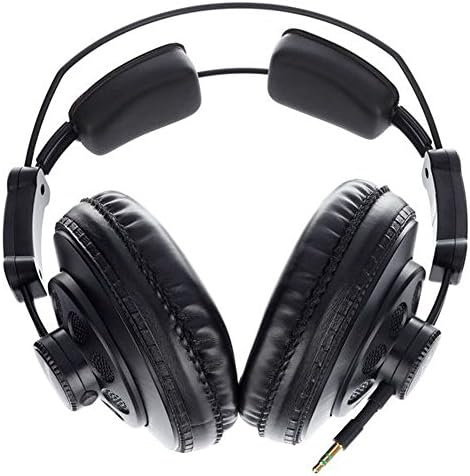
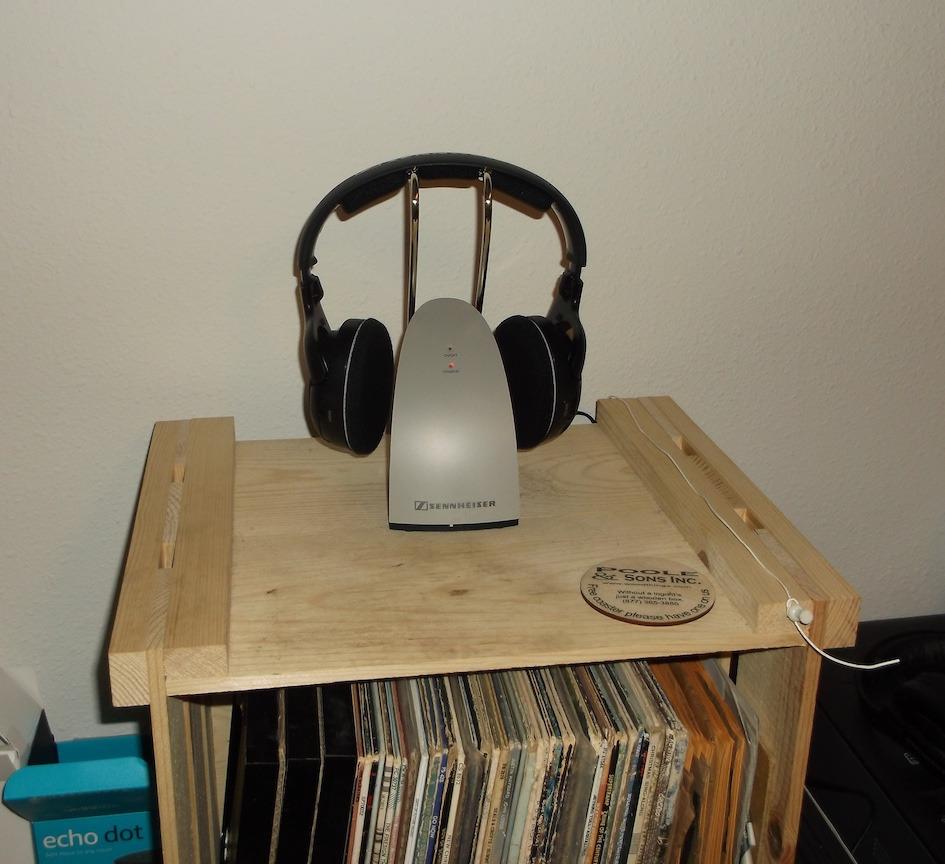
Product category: headphones
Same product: no